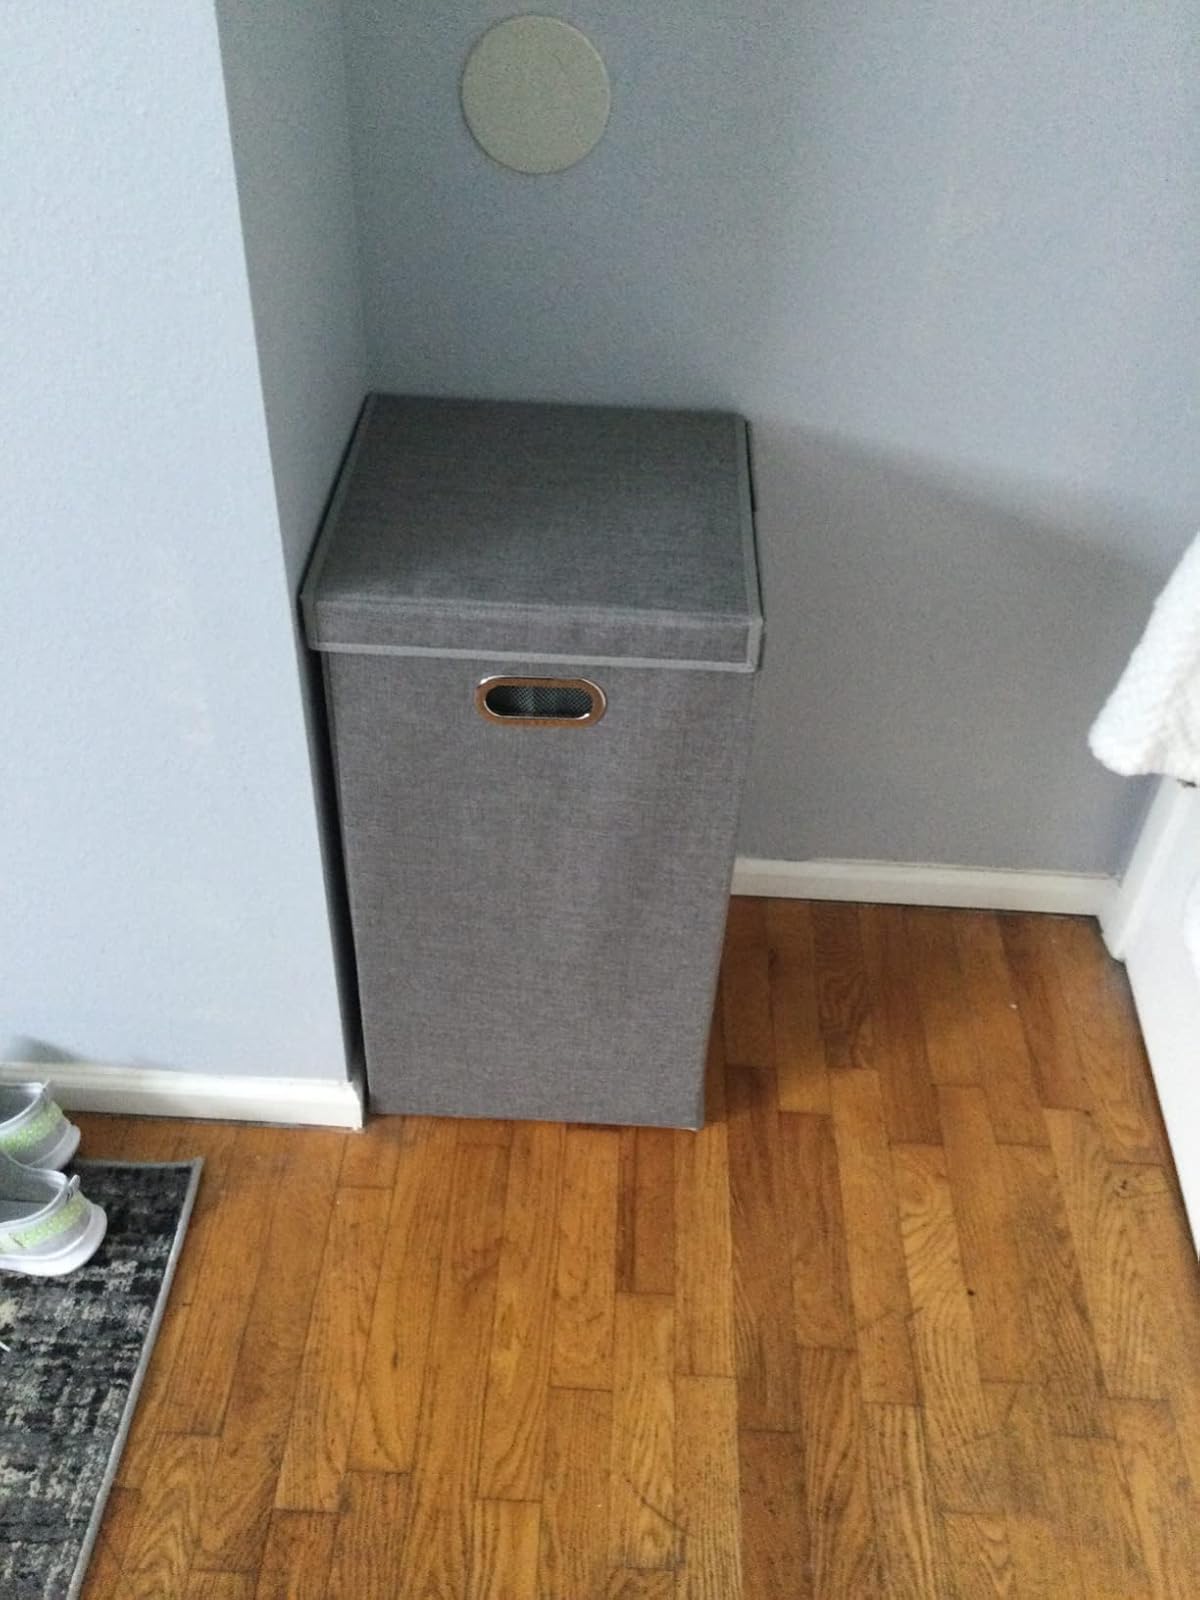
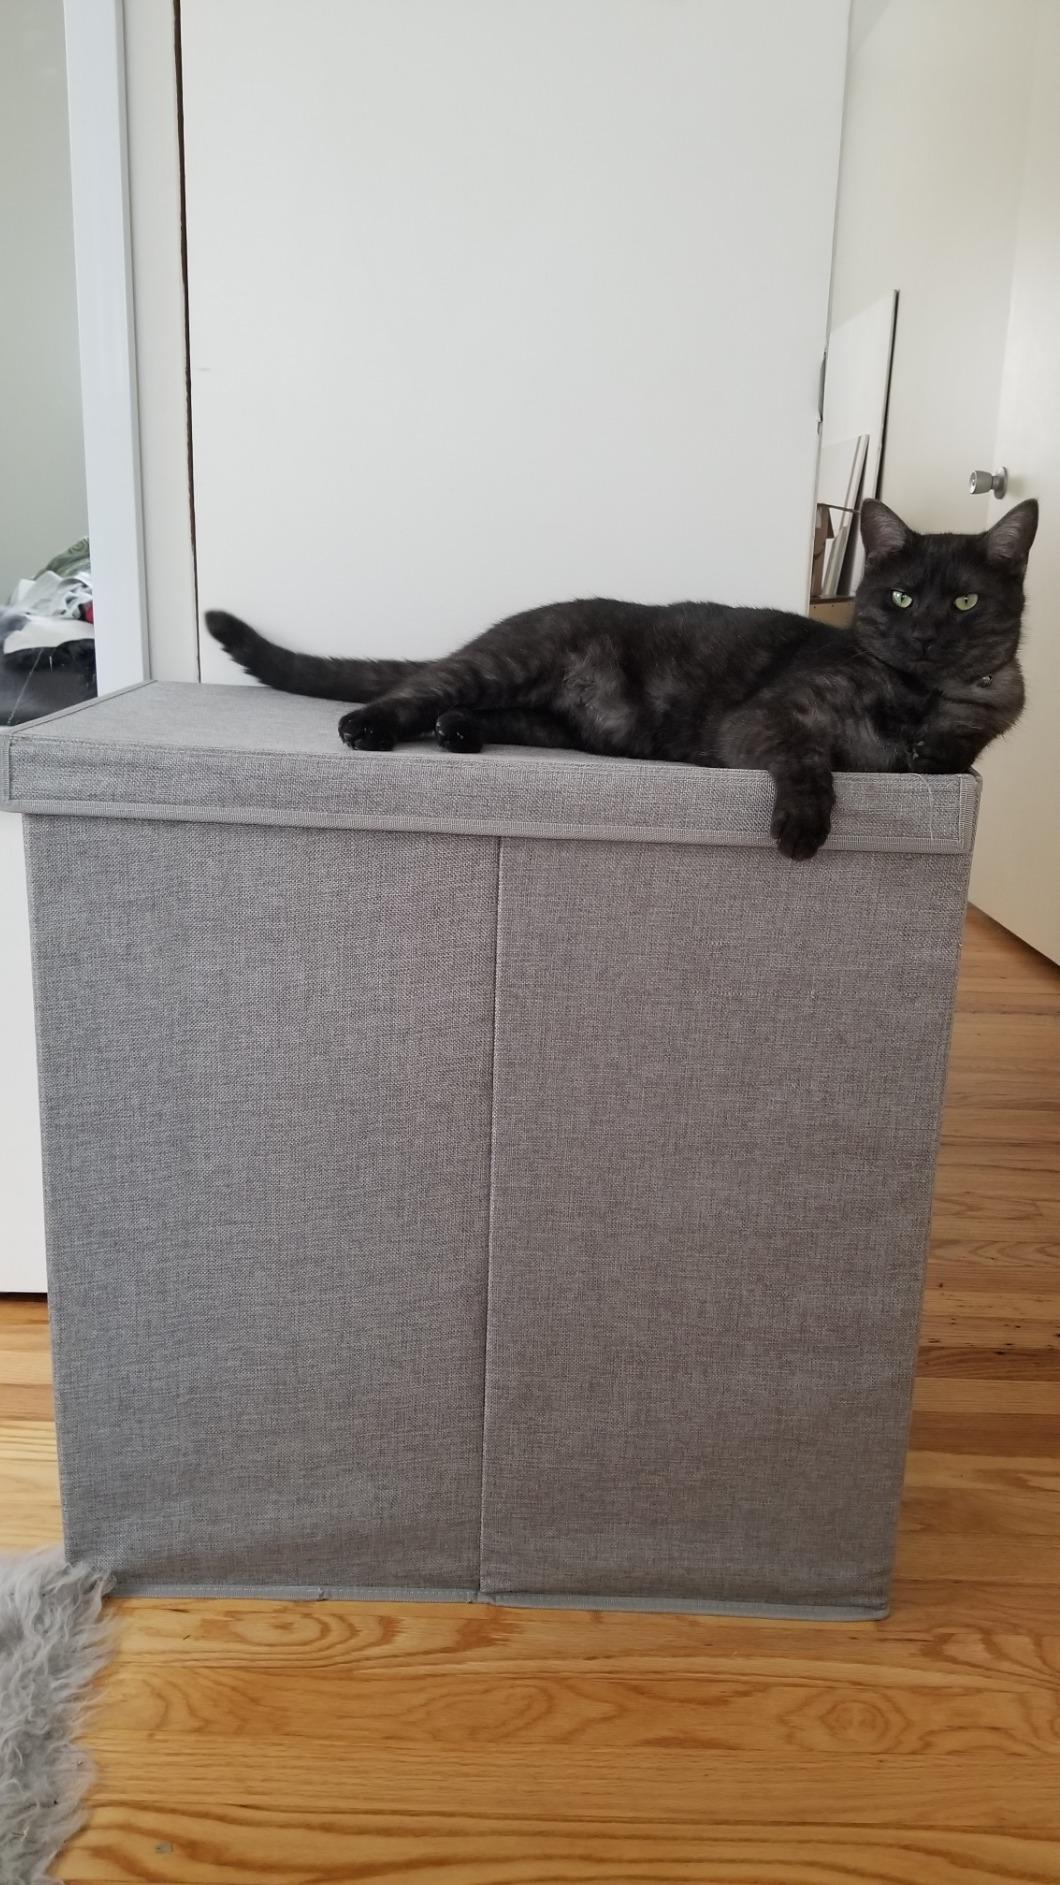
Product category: items_hamper
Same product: no